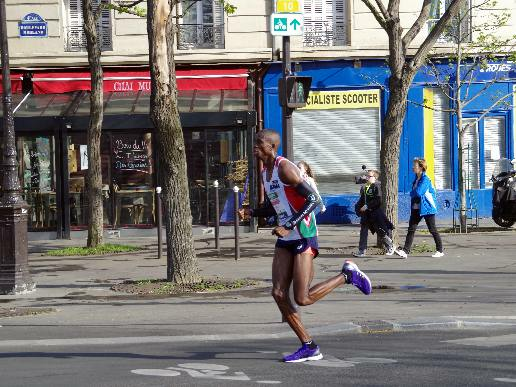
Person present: Yes